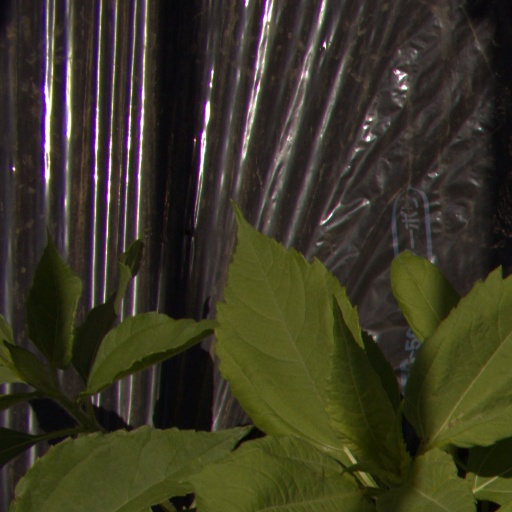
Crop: Jerusalem artichoke